Ezzat ed-Dowleh

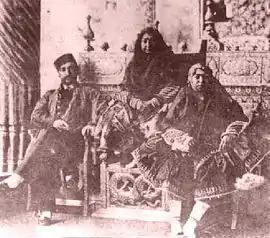
Ezzat ed-Dowleh (right), Malek Jahan Khanom (middle), Naser al-Din Shah Qajar (her brother, the fourth shah of the Qajar dynasty, left). The photo is taken before 1874.

Maleknesa Khanom, also known as Ezzat ed-Dowleh or Malekzadeh Khanom (1834 or 1835 – 27 June 1905), was the daughter of Mohammad Shah Qajar and Malek Jahan Khanom Amirsoleimani, and a sister of Naser al-Din Shah Qajar. Ezzat ed-Dowleh married four times in her life time.